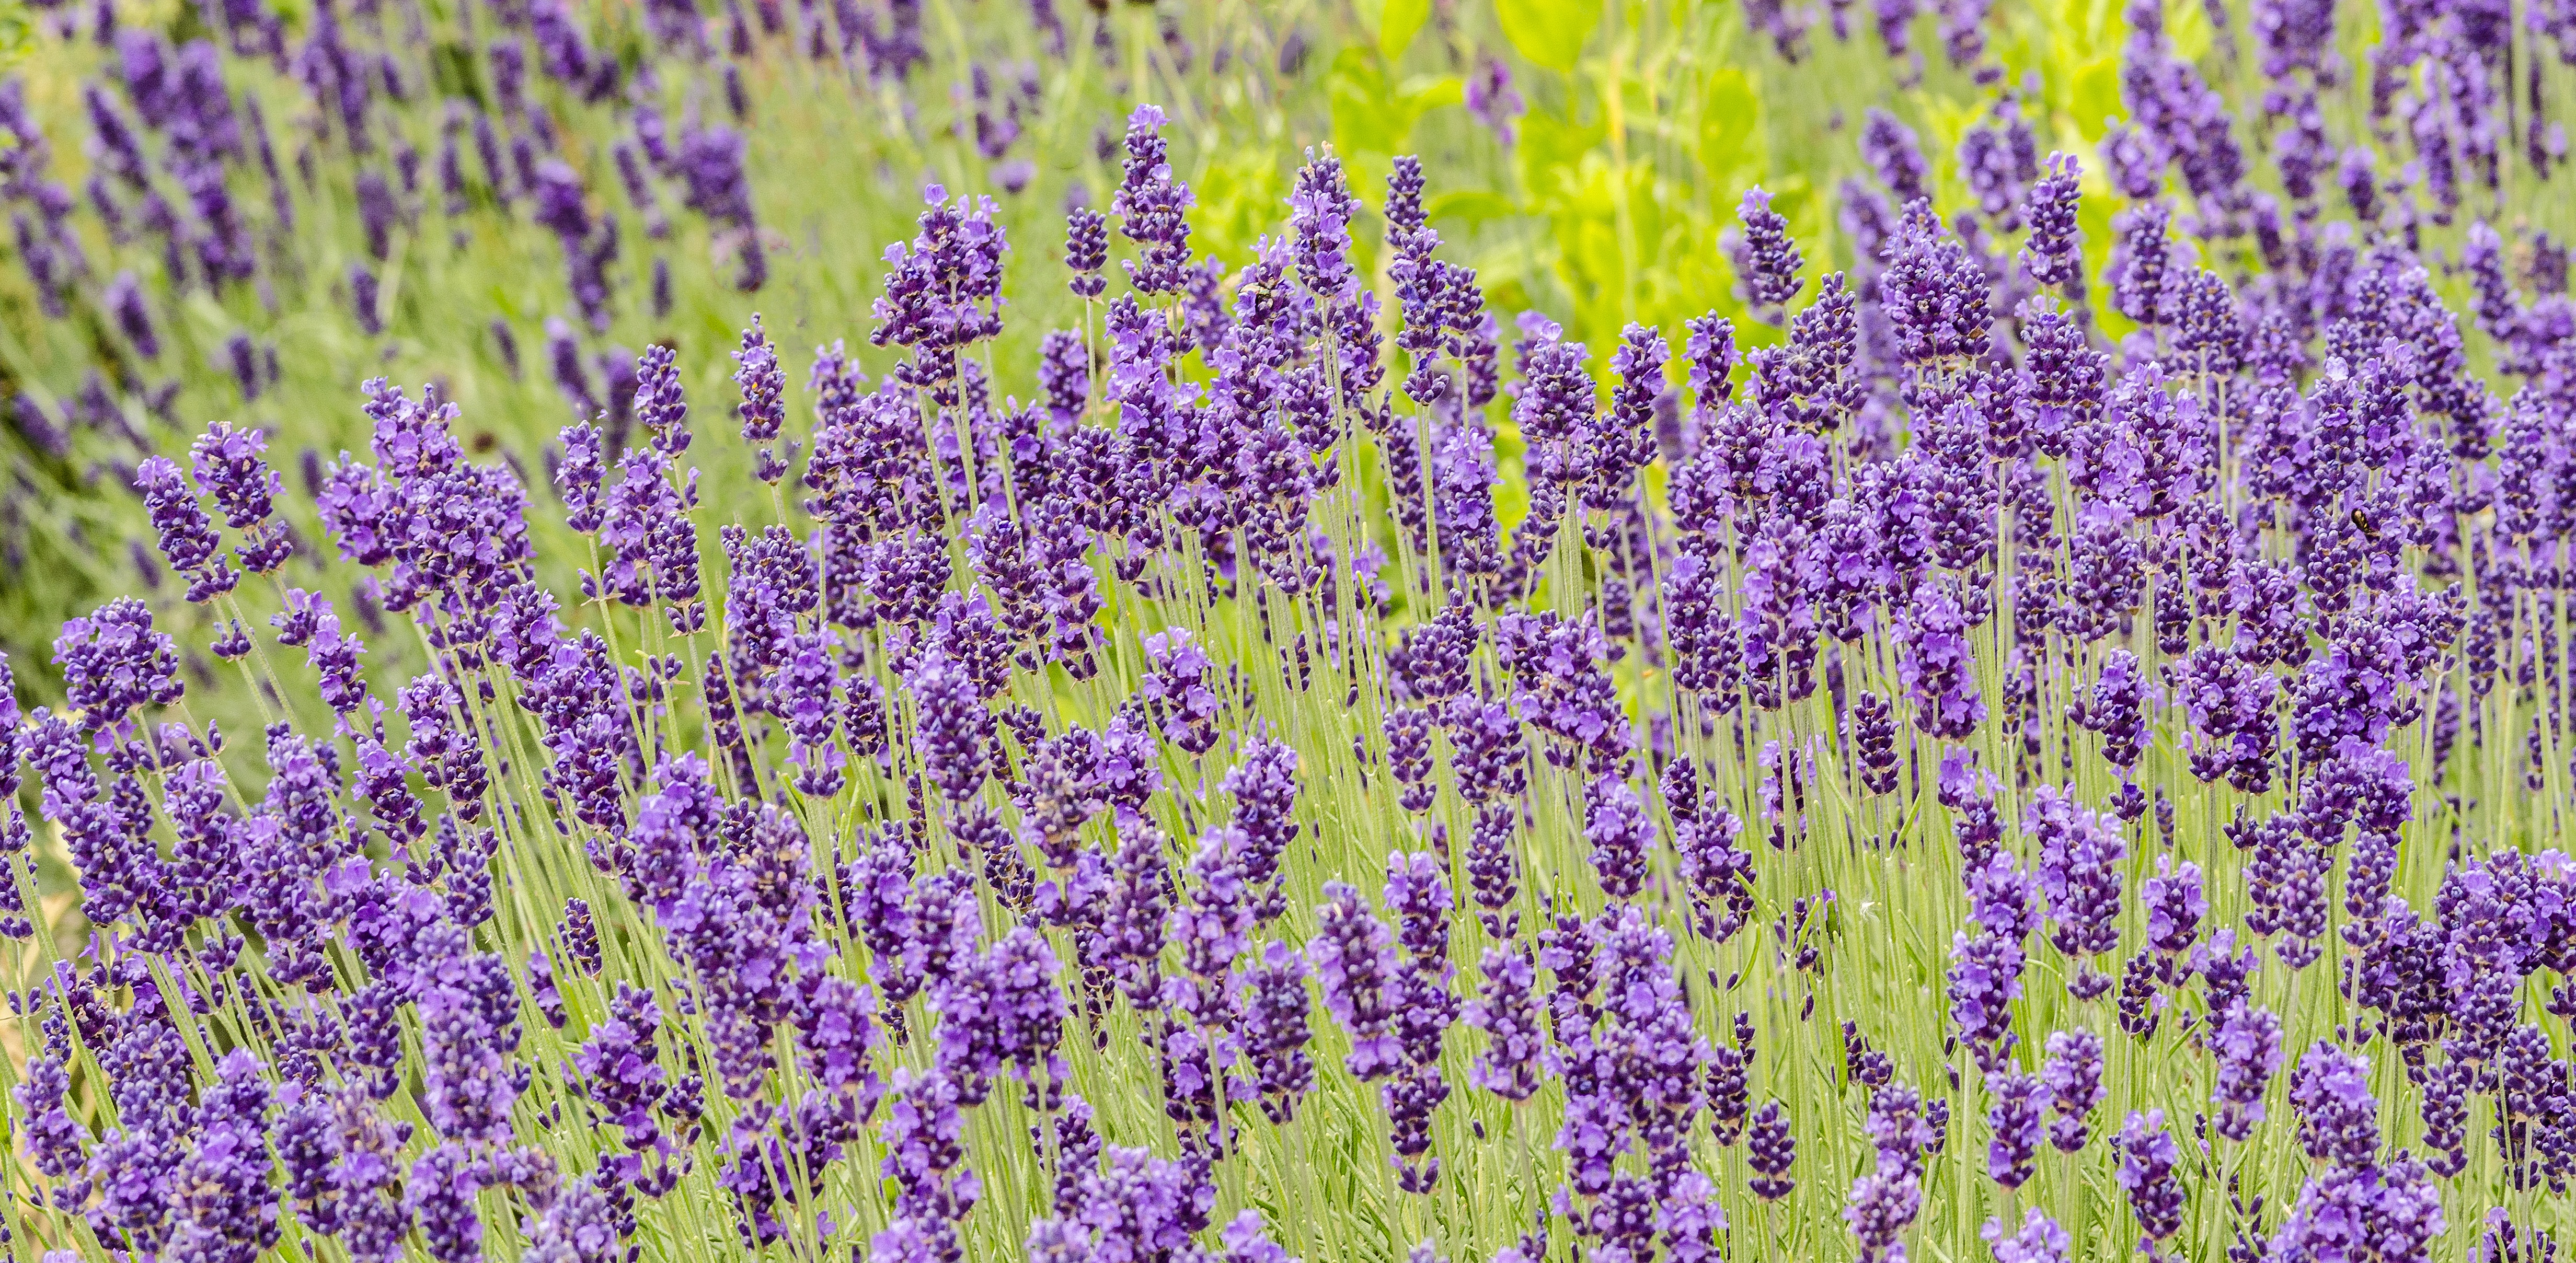
nature, plant, field, meadow, prairie, flower, purple, bloom, summer, floral, aroma, herb, color, botany, garden, flora, lavender, wildflower, flowers, gardening, smell, provence, lilac, perfume, aromatic, aromatherapy, herbal, flowering plant, lavender flower, annual plant, land plant, english lavender, french lavender, hyssopus